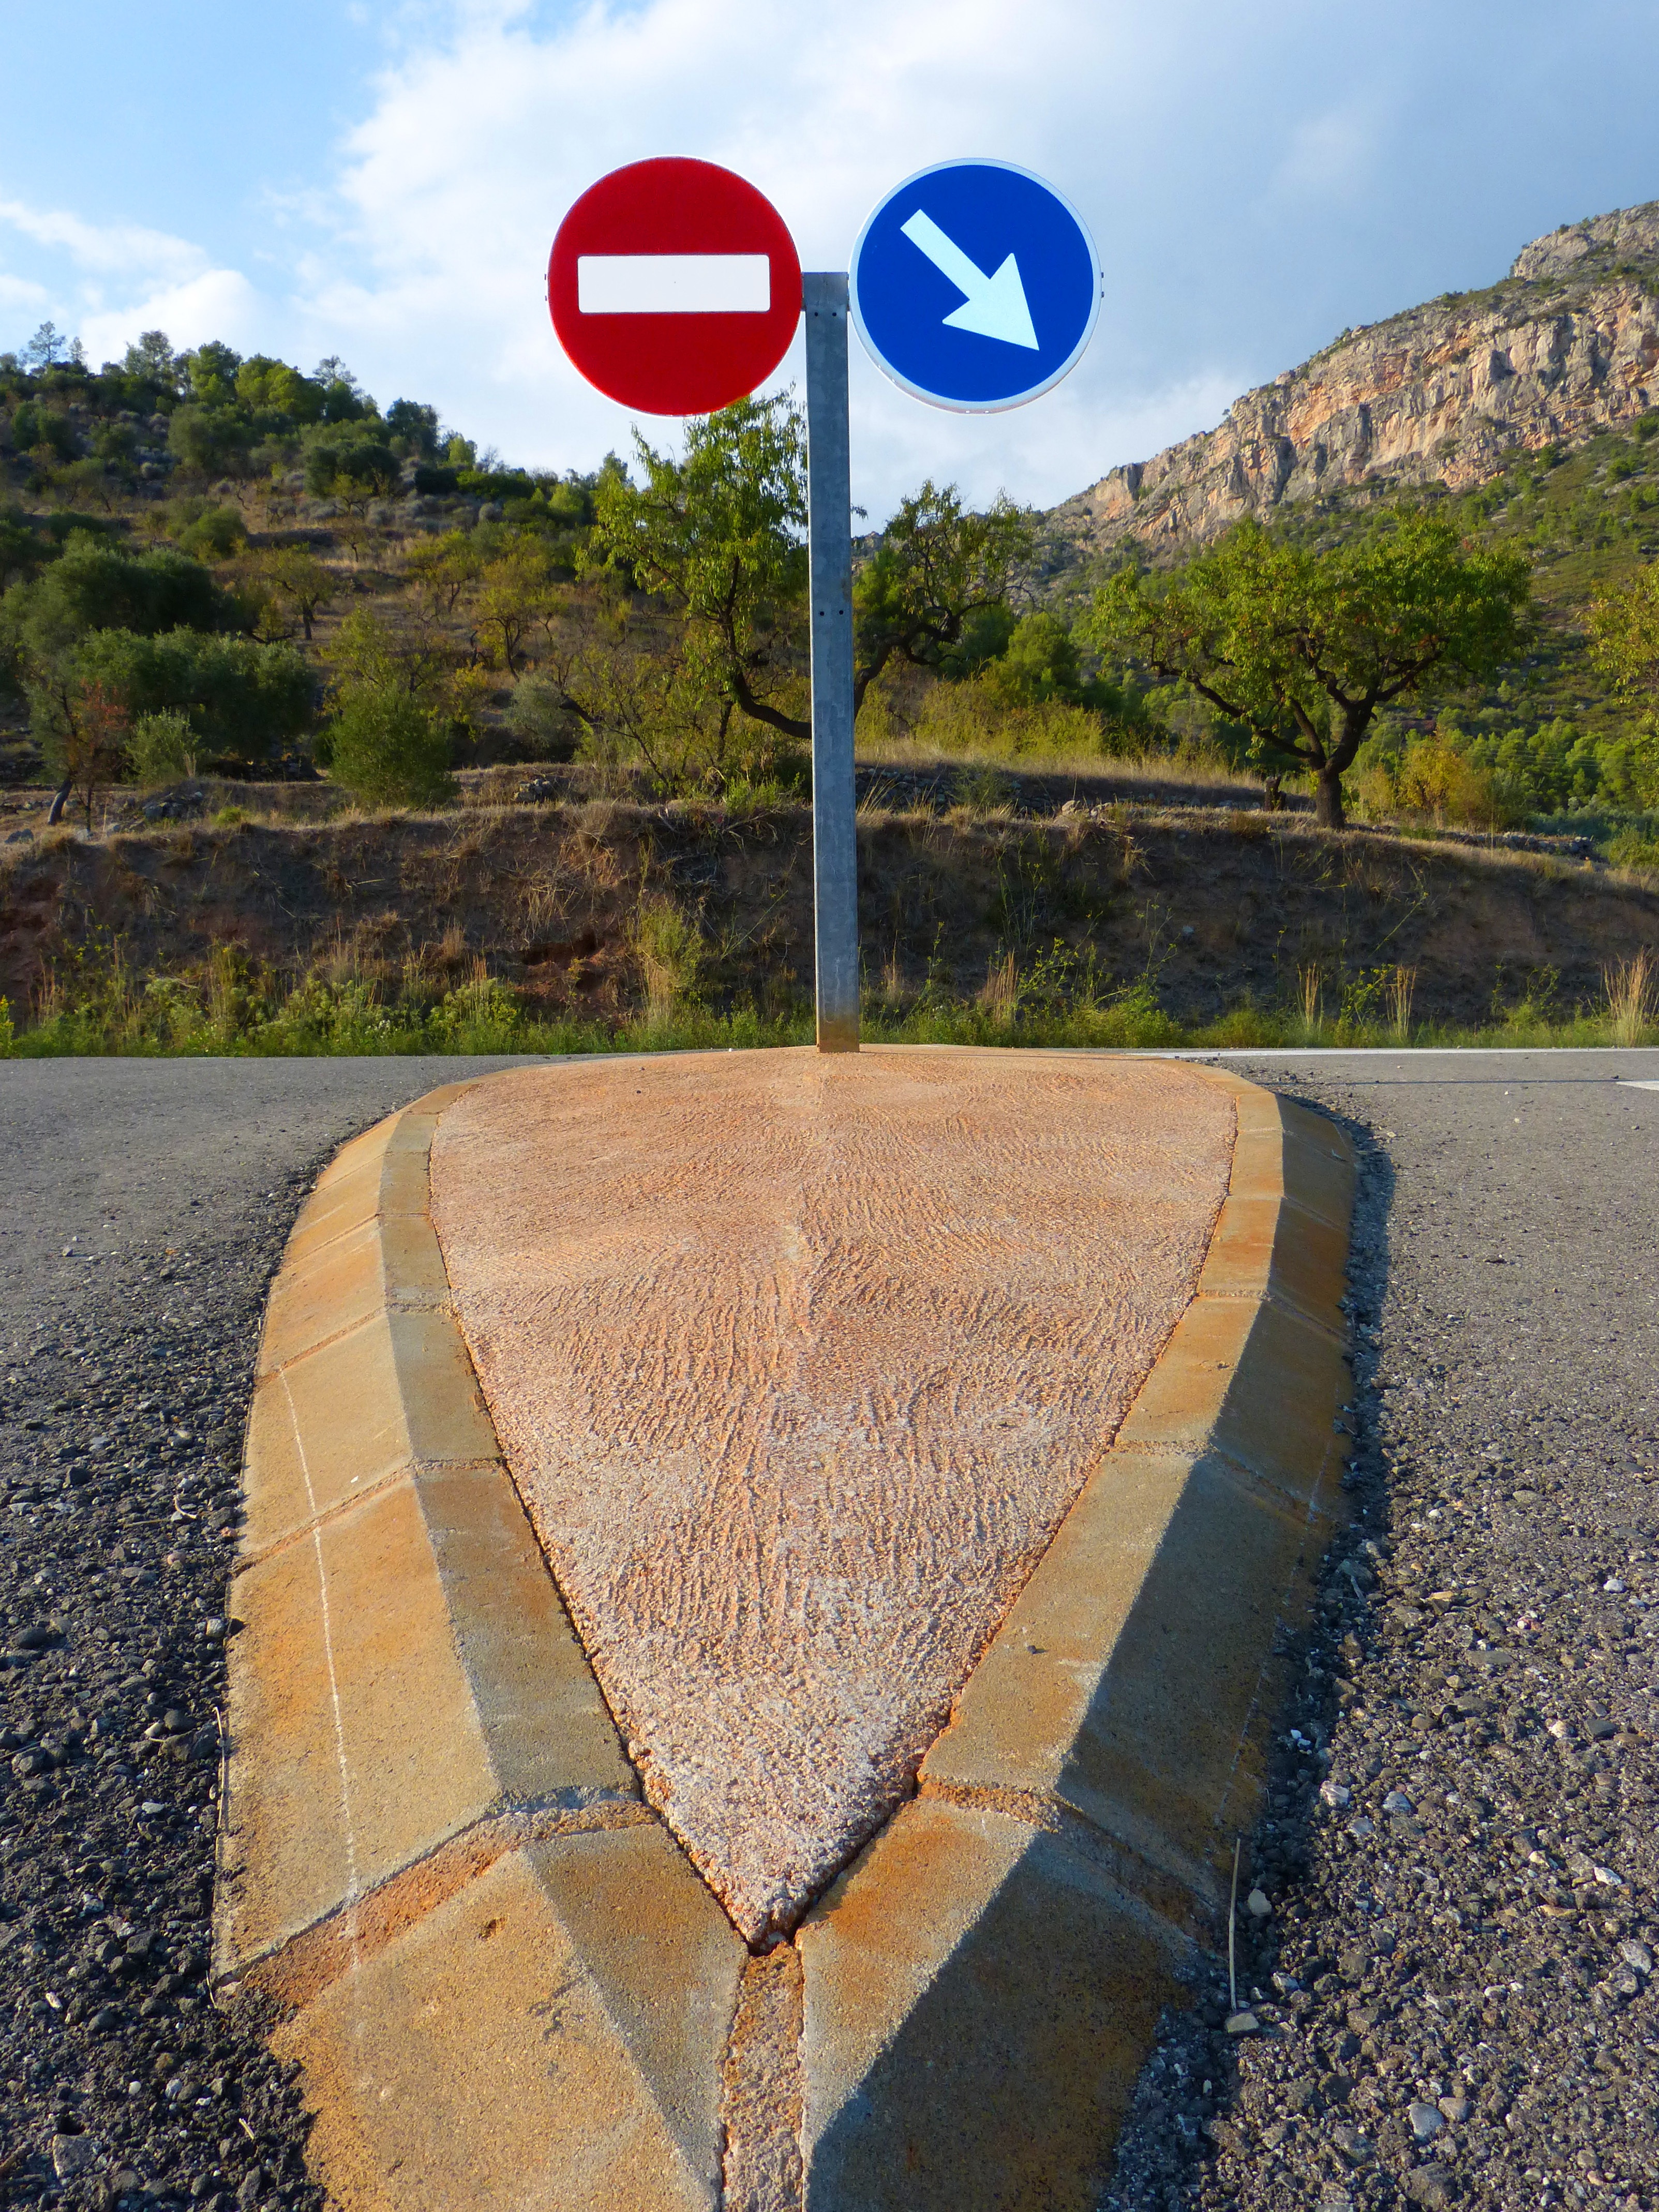
road, walkway, infrastructure, signals, divide, road surface